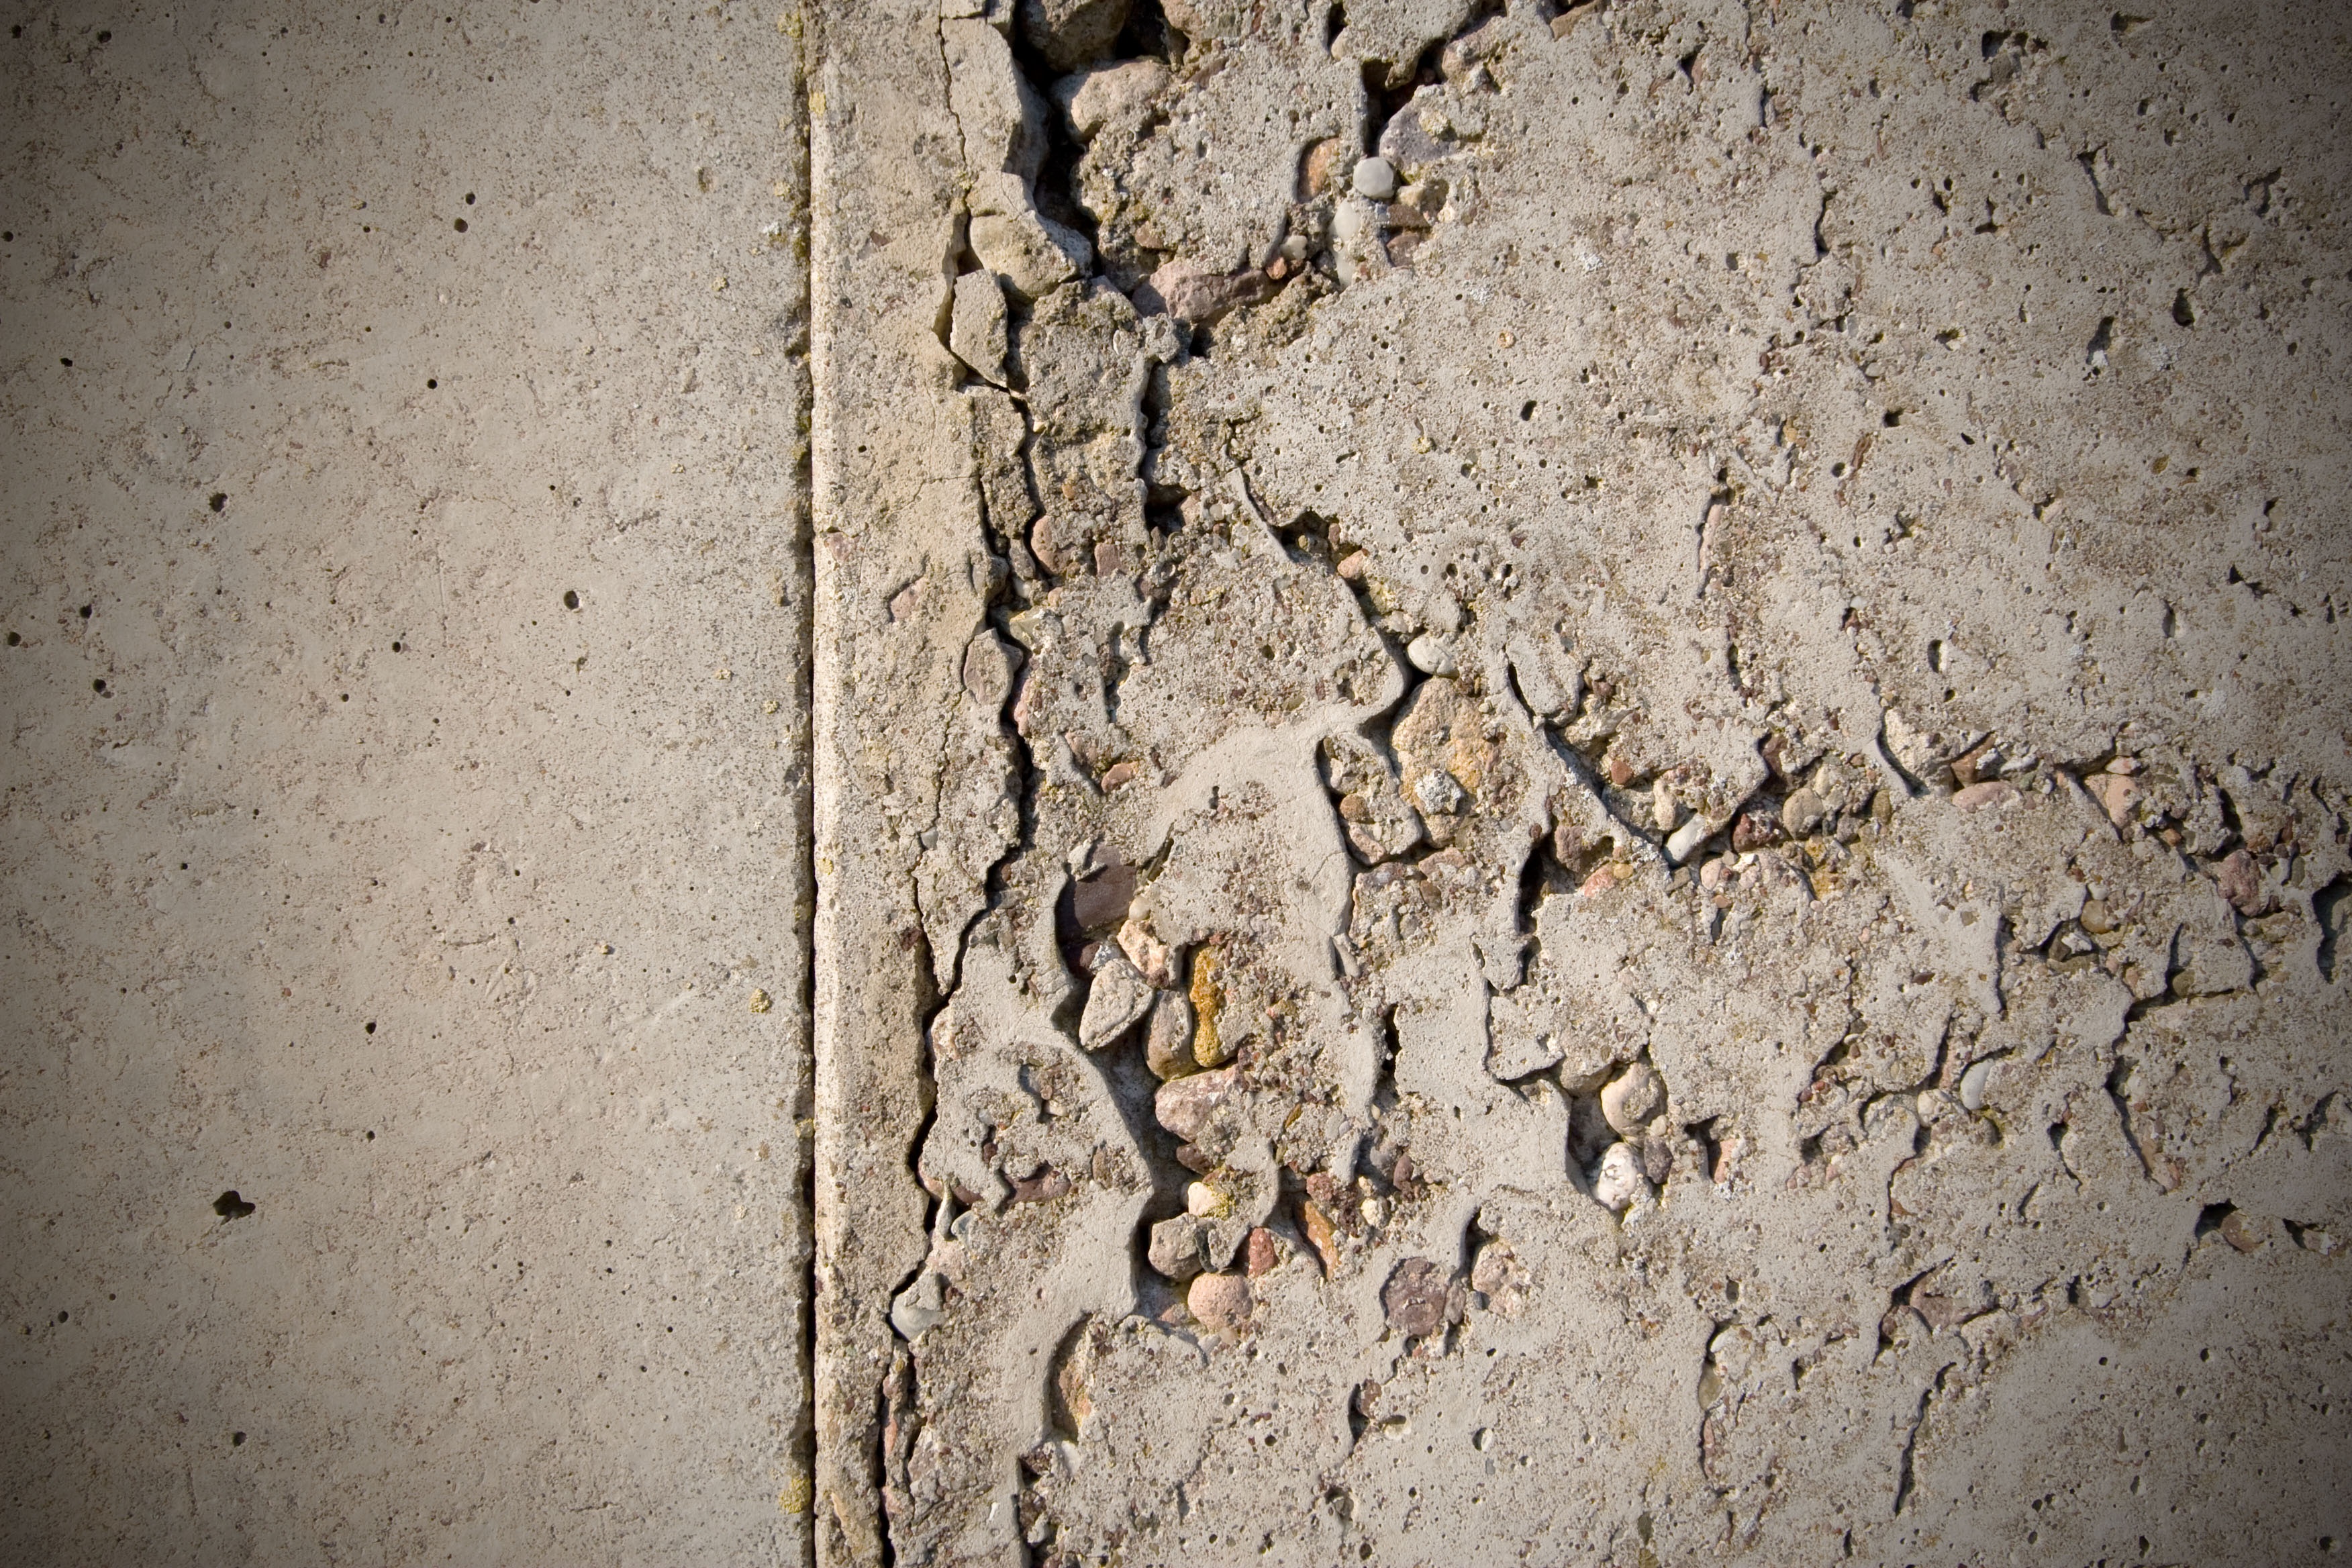
rock, wood, texture, wall, soil, material, grey, geology, temple, ancient history